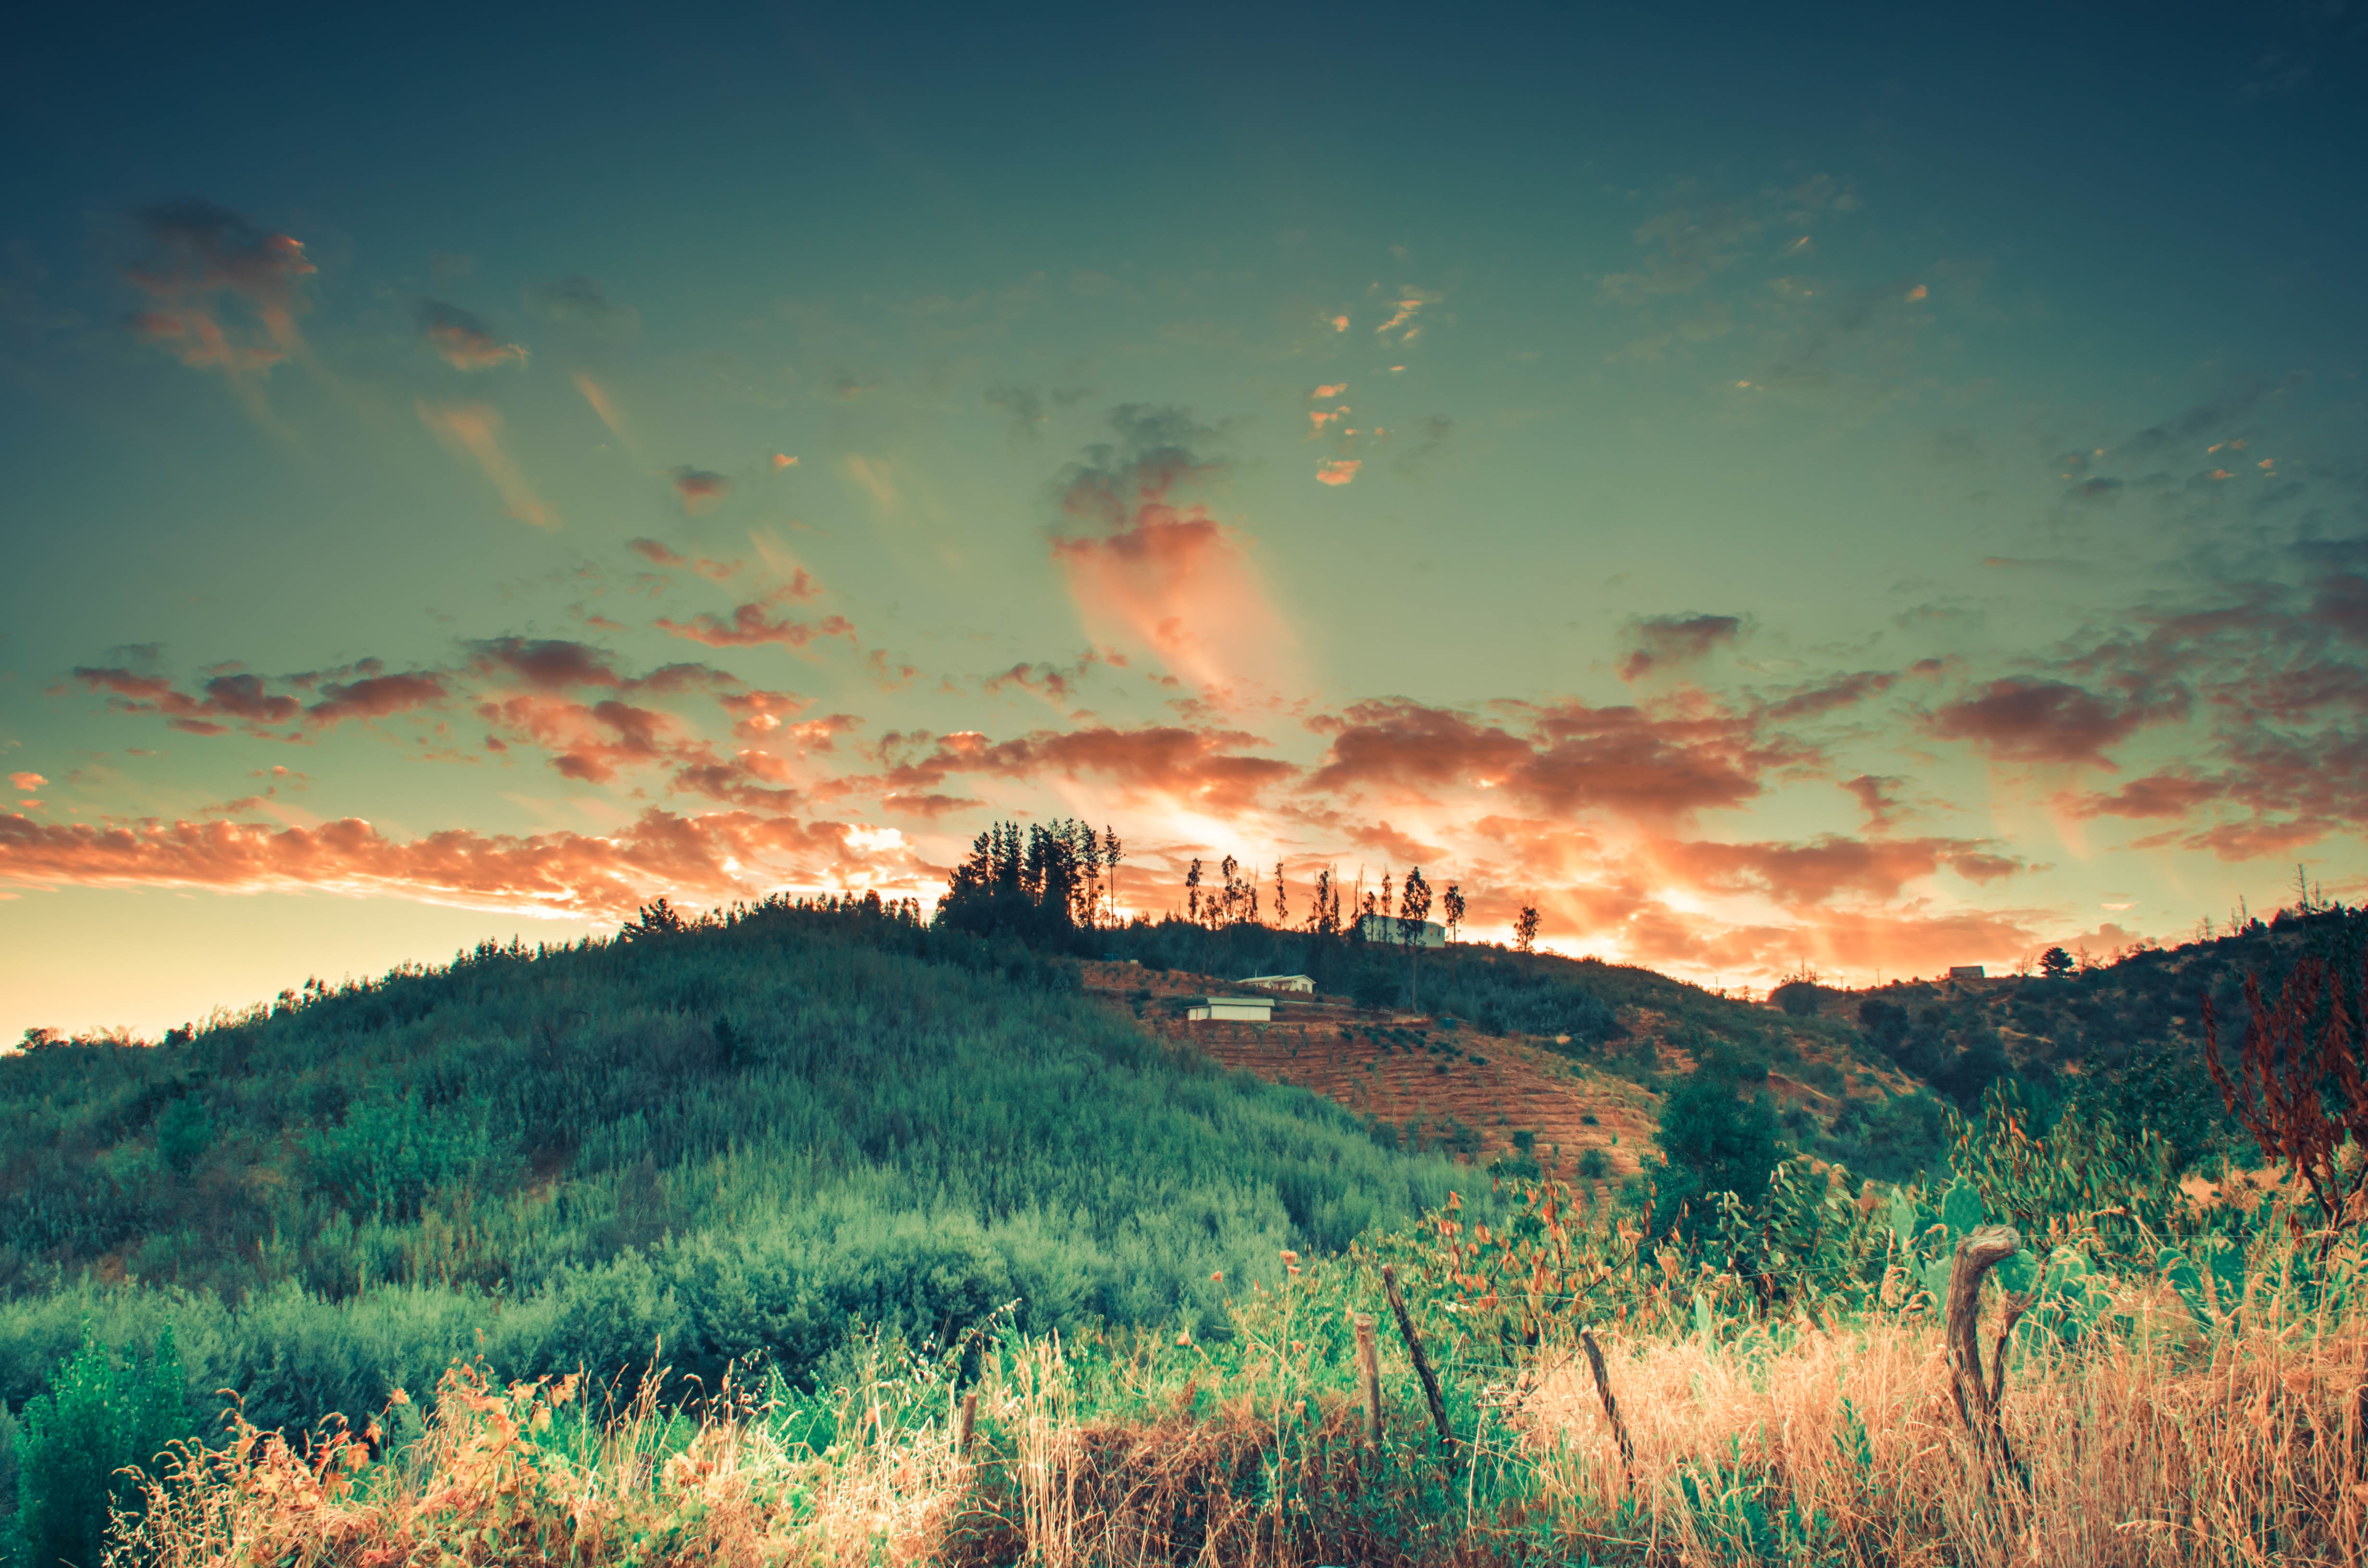
landscape, nature, grass, horizon, mountain, cloud, sky, sunrise, sunset, field, meadow, prairie, sunlight, morning, hill, dawn, dusk, evening, savanna, plain, grassland, rural area, meteorological phenomenon, atmospheric phenomenon